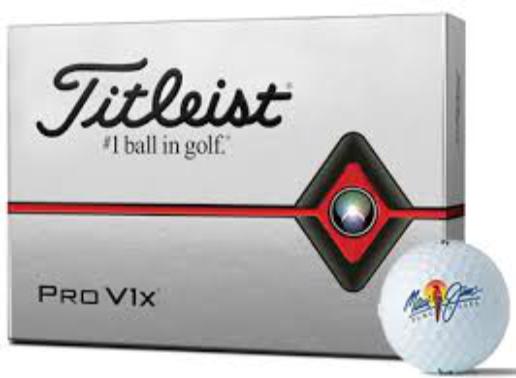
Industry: Sports